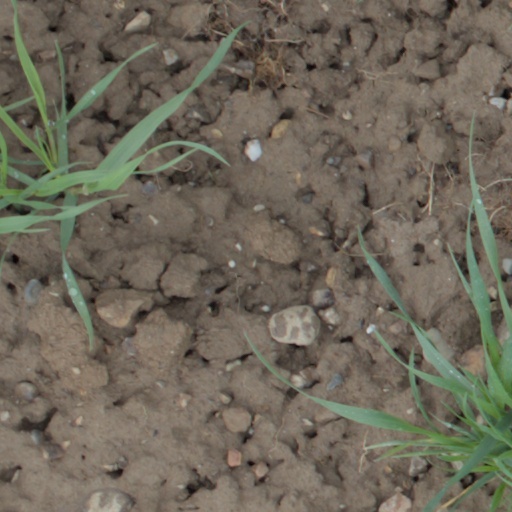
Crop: wheat